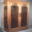
Label: wardrobe